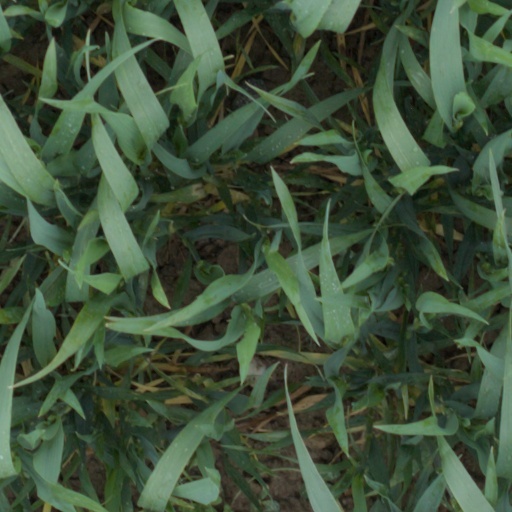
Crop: wheat